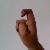
The image shows a hand gesture representing the letter 'X' in Indian Sign Language.